Samoa Shipping Corporation

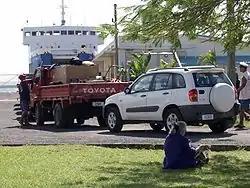
MV "Lady Samoa II" at the Mulifanua ferry terminal

The corporation was initially funded by overseas aid. In 1974 the New Zealand government provided NZ$450,000 for the construction of a roll-on/roll-off ferry terminal at Mulifanua. In 1977 the Australian government provided a ferry, the MV Queen Salamasina. The company was unprofitable for its first twenty years, and gained a reputation for inefficiency. In 1985 it bought a "luxury boat", only to sell it back to the original owners just two years later for less than it had paid for it. It finally started delivering dividends to the government in the late 1990's. In 2001 it expanded its fleet, adding the "Samoa Express" on the Apia - Tokelau route.